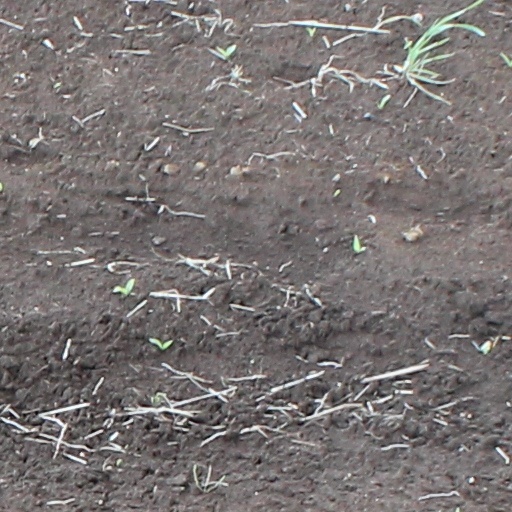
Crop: wheat